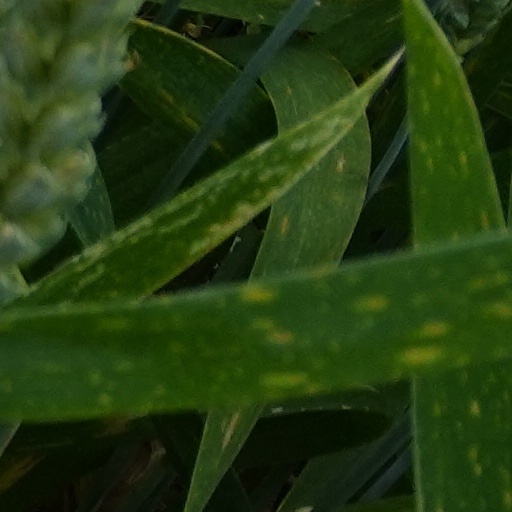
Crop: wheat